Carmen Rose

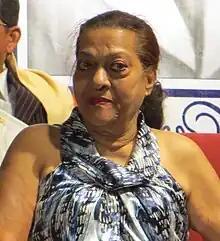
Lobo at Ravindra Bhavan, Margao in 2013

Carmen Rose Lobo (née D'Souza), known professionally as Carmen Rose, is an Indian former singer, and theatre actress known for her work in "tiatr" productions from 1963 to 1978.